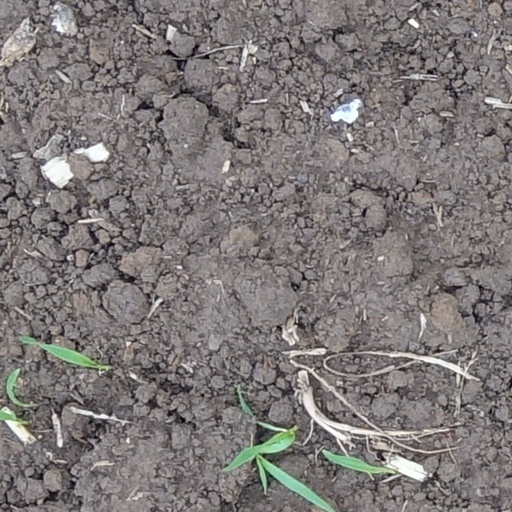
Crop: wheat